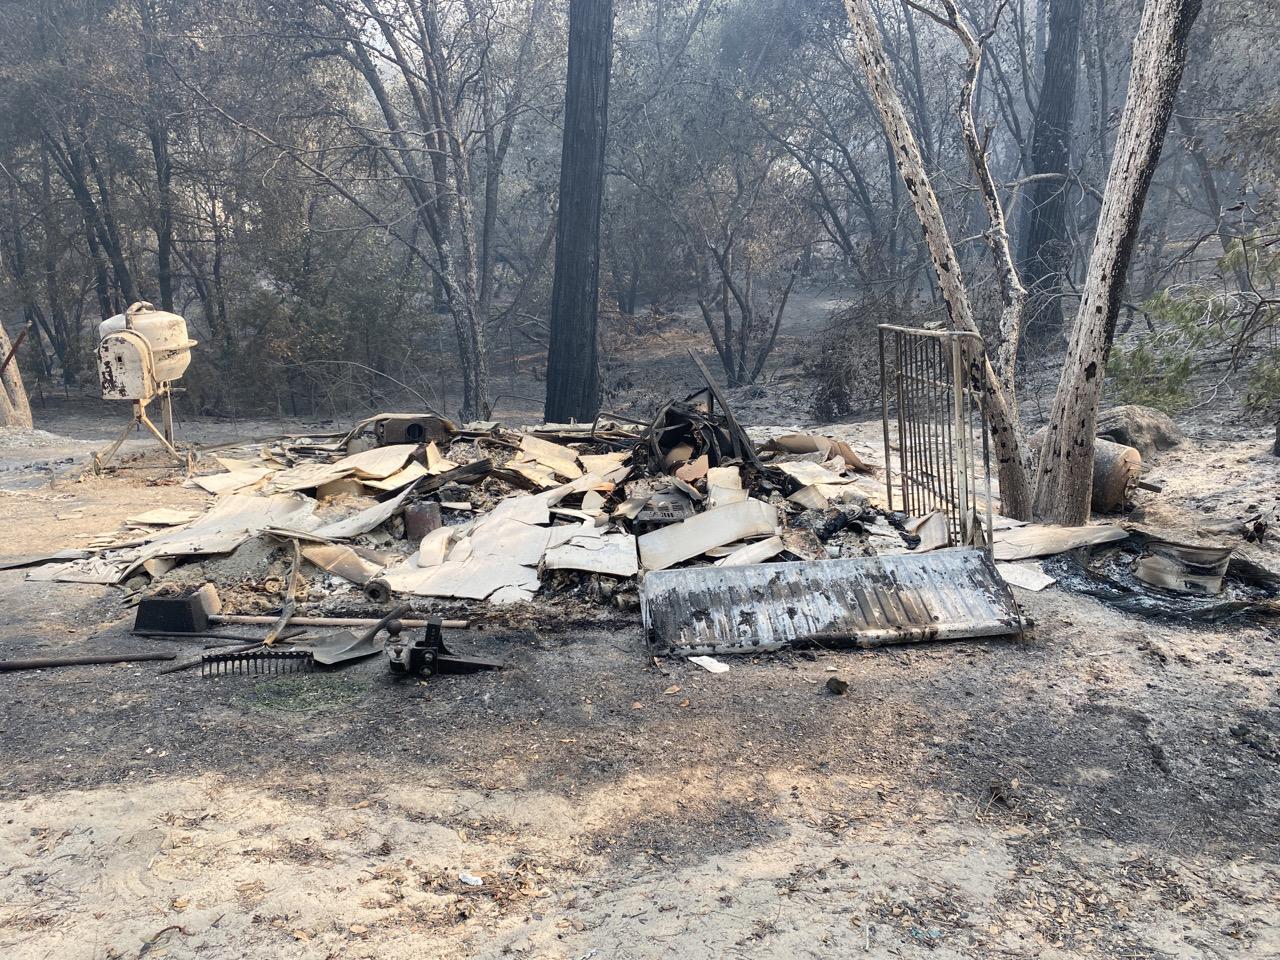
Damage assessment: destroyed